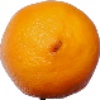
Label: Lemon Meyer 1